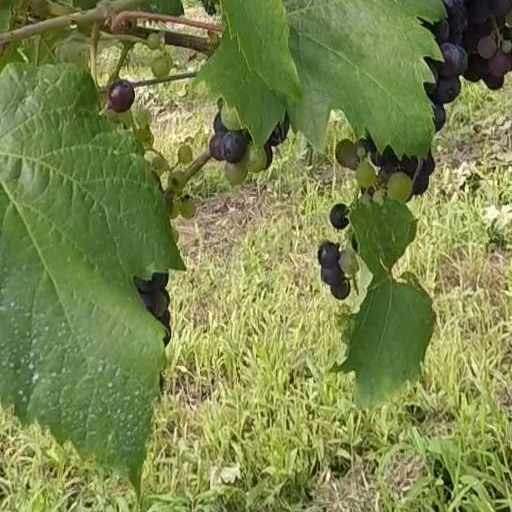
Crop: grape